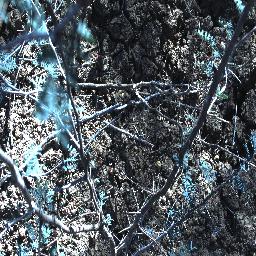
Label: negative